Maharashtra

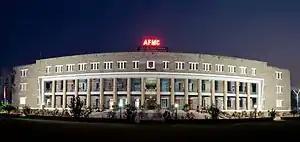

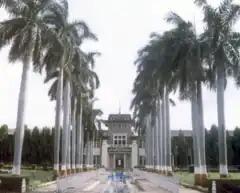
Panjabrao Deshmukh Krishi Vidyapeeth (Agricultural University) at Akola

Maharashtra has 24 universities with a turnout of 160,000 Graduates every year. Established during the rule of East India company in 1857 as Bombay University, The University of Mumbai, is the largest university in the world in terms of the number of graduates. It has 141 affiliated colleges. According to a report published by The Times Education magazine, 5 to 7 Maharashtra colleges and universities are ranked among the top 20 in India. Maharashtra is also home to notable autonomous institutes as Indian Institute of Technology Bombay, Indian Institute of Information Technology Pune, College of Engineering Pune (CoEP), Dr. Babasaheb Ambedkar Technological University, Institute of Chemical Technology, Homi Bhabha National Institute, Walchand College of Engineering, Sangli, and Veermata Jijabai Technological Institute (VJTI), Sardar Patel College of Engineering (SPCE). Most of these autonomous institutes are ranked the highest in India and have very competitive entry requirements. The University of Pune (now Savitribai Phule Pune University), the National Defence Academy, Film and Television Institute of India, Armed Forces Medical College, and National Chemical Laboratory were established in Pune soon after the Indian independence in 1947. Mumbai has an IIT, an IIM and also National Institute of Industrial Engineering and Nagpur has IIM and AIIMS. Other notable institutes in the state are: Maharashtra National Law University, Nagpur (MNLUN), Maharashtra National Law University, Mumbai (MNLUM), Maharashtra National Law University, Aurangabad (MNLUA), Government Law College, Mumbai (GLC), ILS Law College, and Symbiosis Law School (SLS)